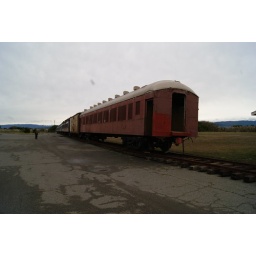
String of passenger cars for future excursion train around Humboldt Bay